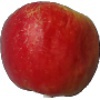
Label: Apple Red Yellow 1